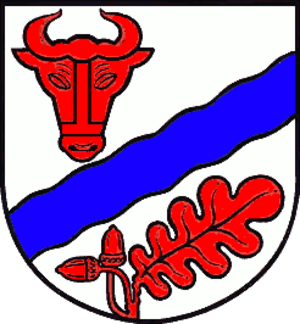
Lohbarbek est une commune allemande du Schleswig-Holstein, située dans l'arrondissement de Steinburg, à cinq kilomètres à l'ouest de la ville de Kellinghusen. Lohbarbek fait partie de l'Amt Itzehoe-Land qui regroupe 20 communes autour d'Itzehoe.